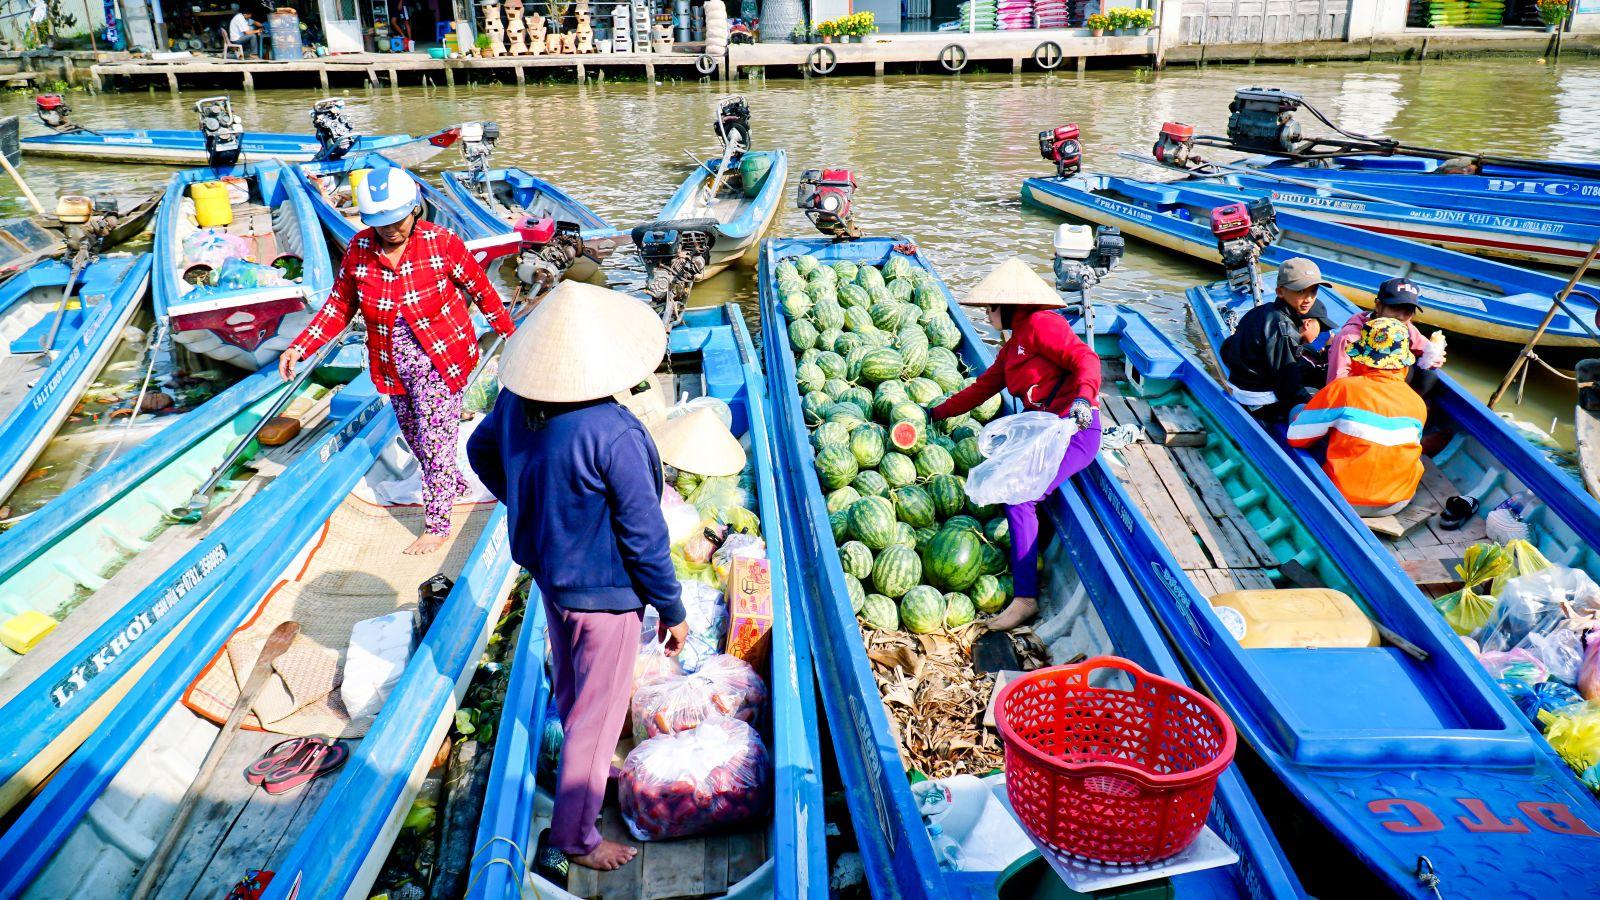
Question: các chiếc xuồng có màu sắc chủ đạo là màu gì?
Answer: màu xanh dương